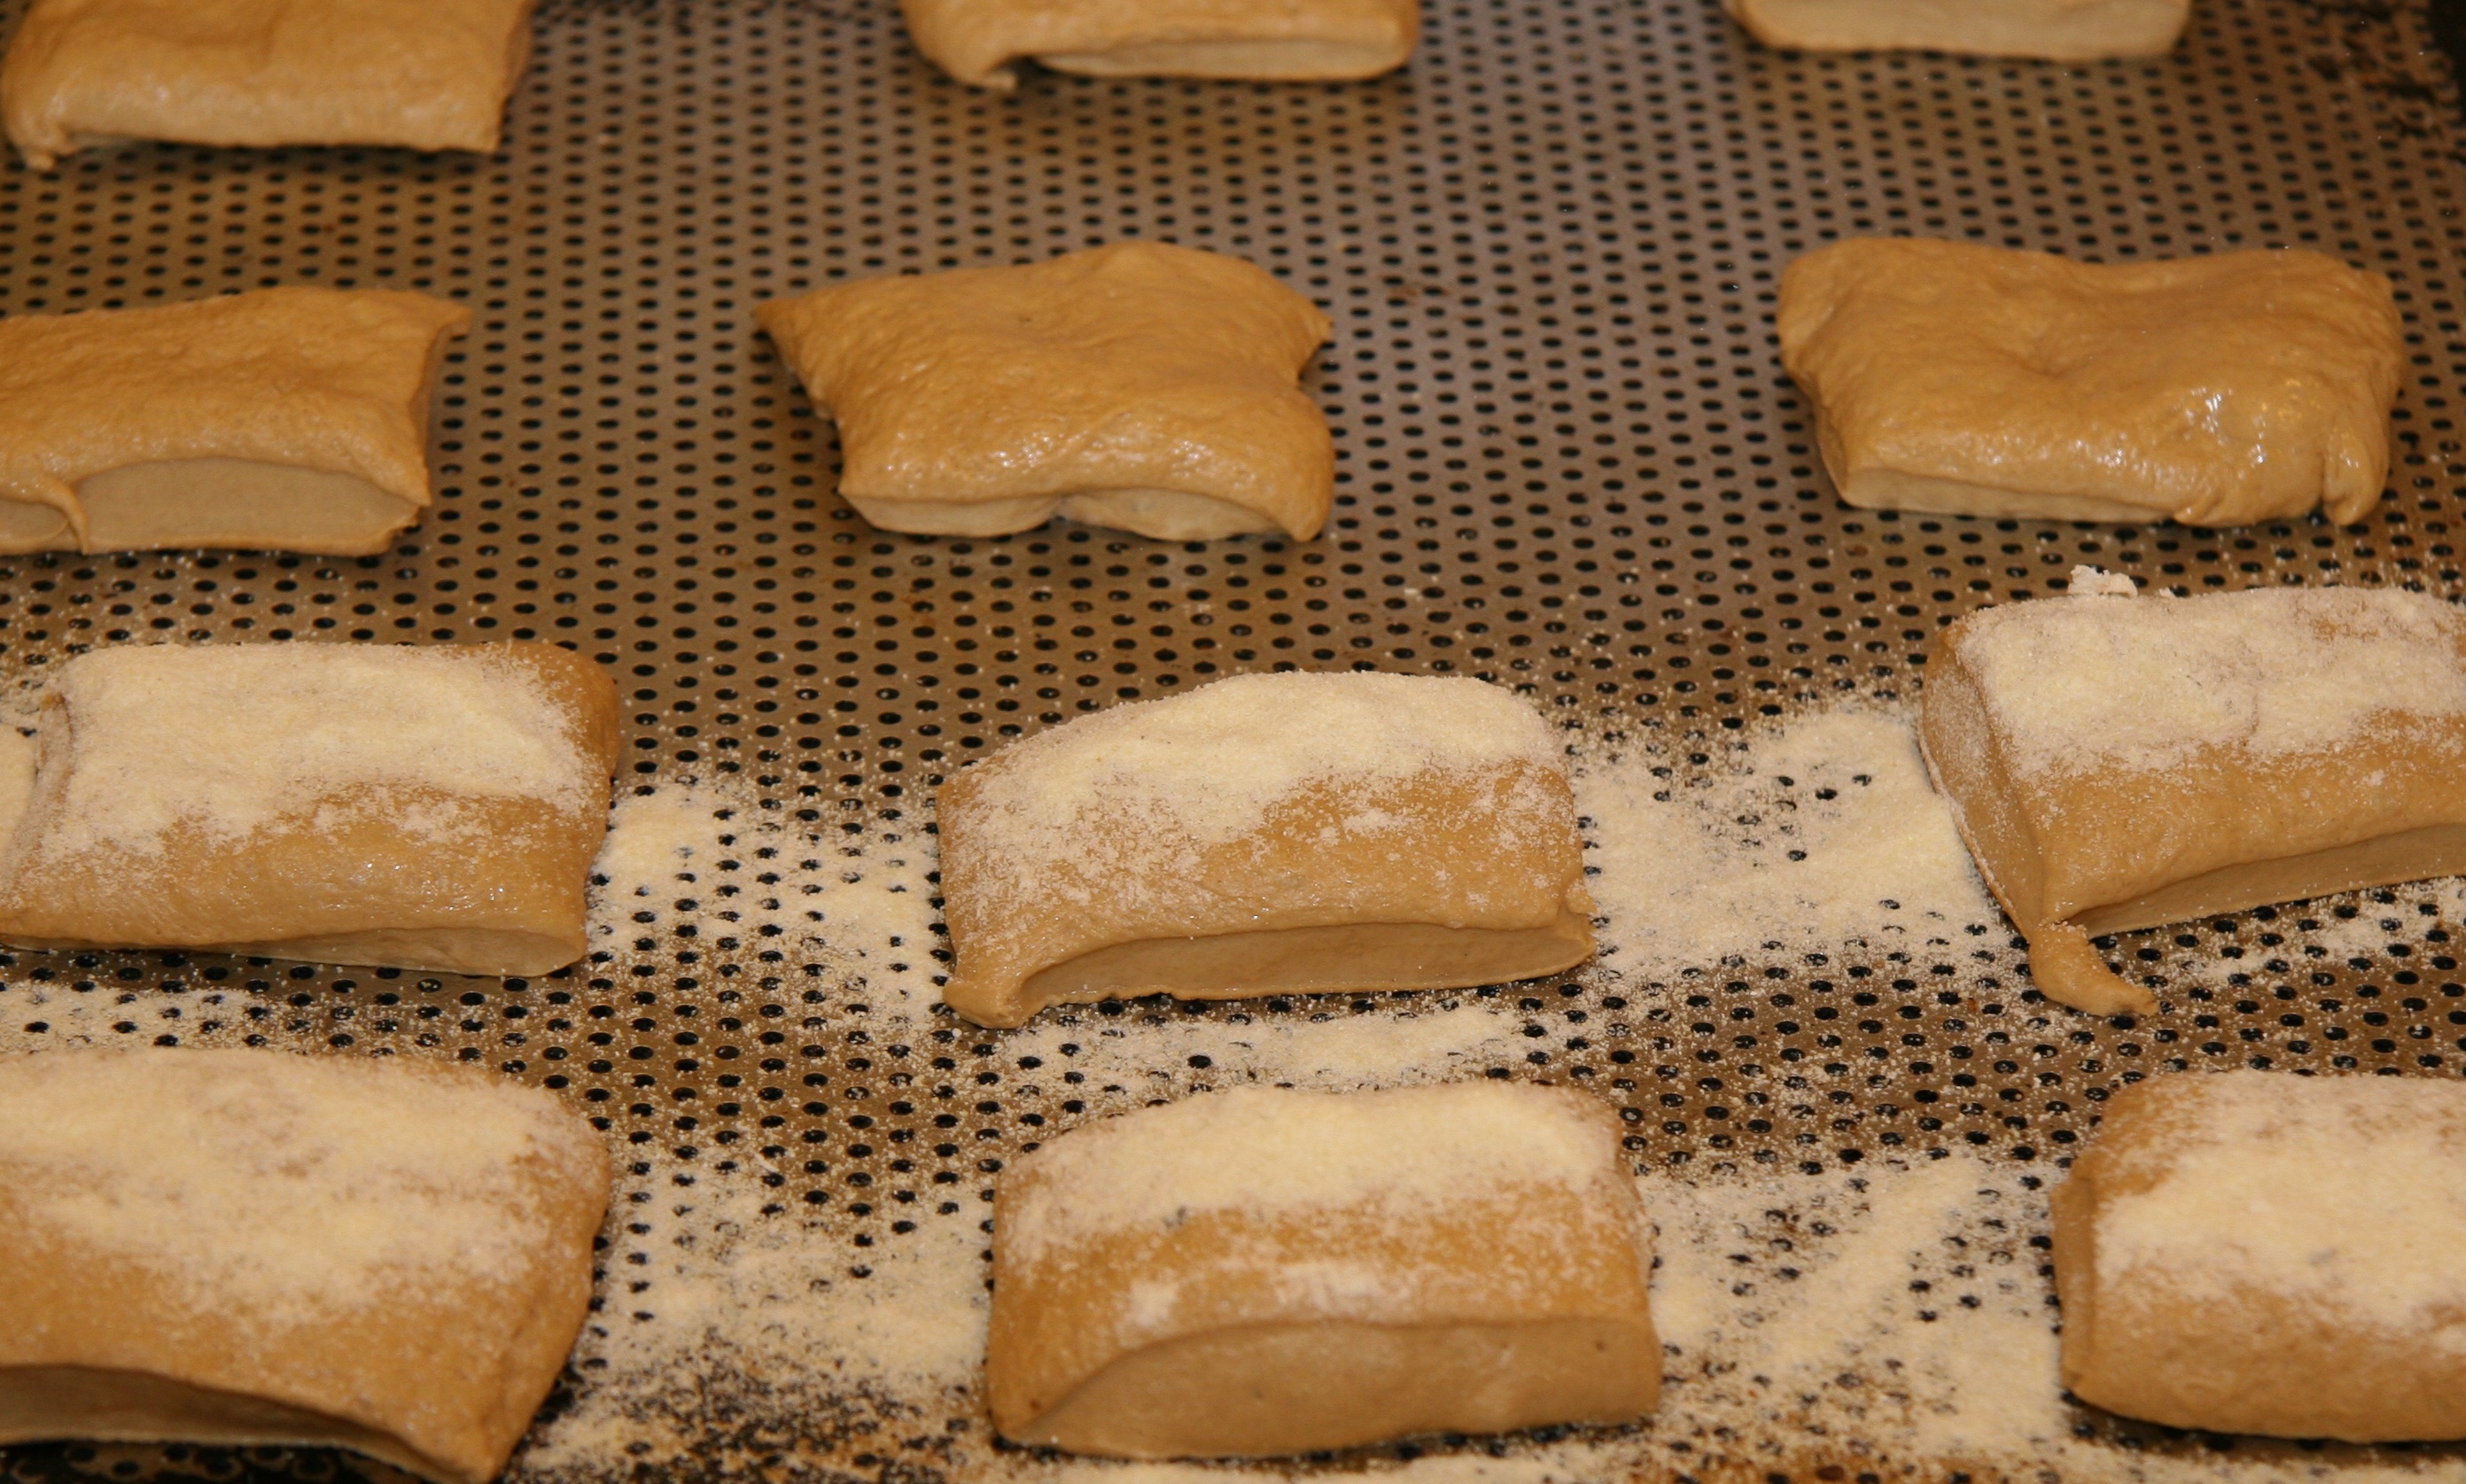
food, cooking, craft, baking, dessert, cuisine, bread, dough, sprinkle, dining, baker, piece, beautiful, production, italian, flour, baked goods, speciality, ready for the oven, breakfast bread, ciabattastykker, grass family, snack food